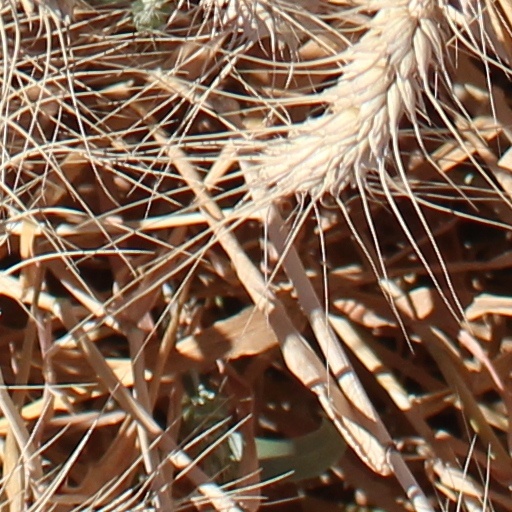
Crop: wheat